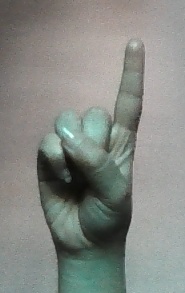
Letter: bb